Mixing console

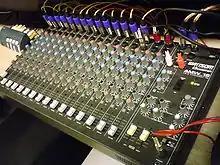
16-channel mixing console with compact short-throw faders

Digital mixing console sales have increased dramatically since their introduction in the 1990s. Yamaha sold more than 1000 PM5D mixers by July 2005, and other manufacturers are seeing increasing sales of their digital products. Digital mixers are more versatile than analog ones and offer many new features, such as reconfiguration of all signal routing at the touch of a button. In addition, digital consoles often include processing capabilities such as compression, gating, reverb, automatic feedback suppression and delay. Some products are expandable via third-party audio plug-ins that add further reverb, compression, delay and tone-shaping tools. Several digital mixers include spectrograph and real-time analyzer functions. A few incorporate loudspeaker management tools such as crossover filtering and limiting. Digital signal processing can perform automatic mixing for some simple applications, such as courtrooms, conferences and panel discussions.